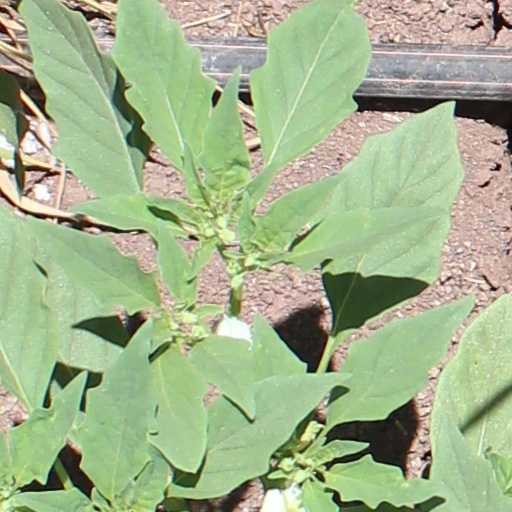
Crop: wheat